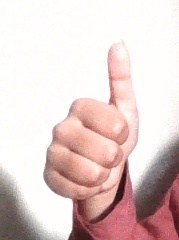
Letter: aleff